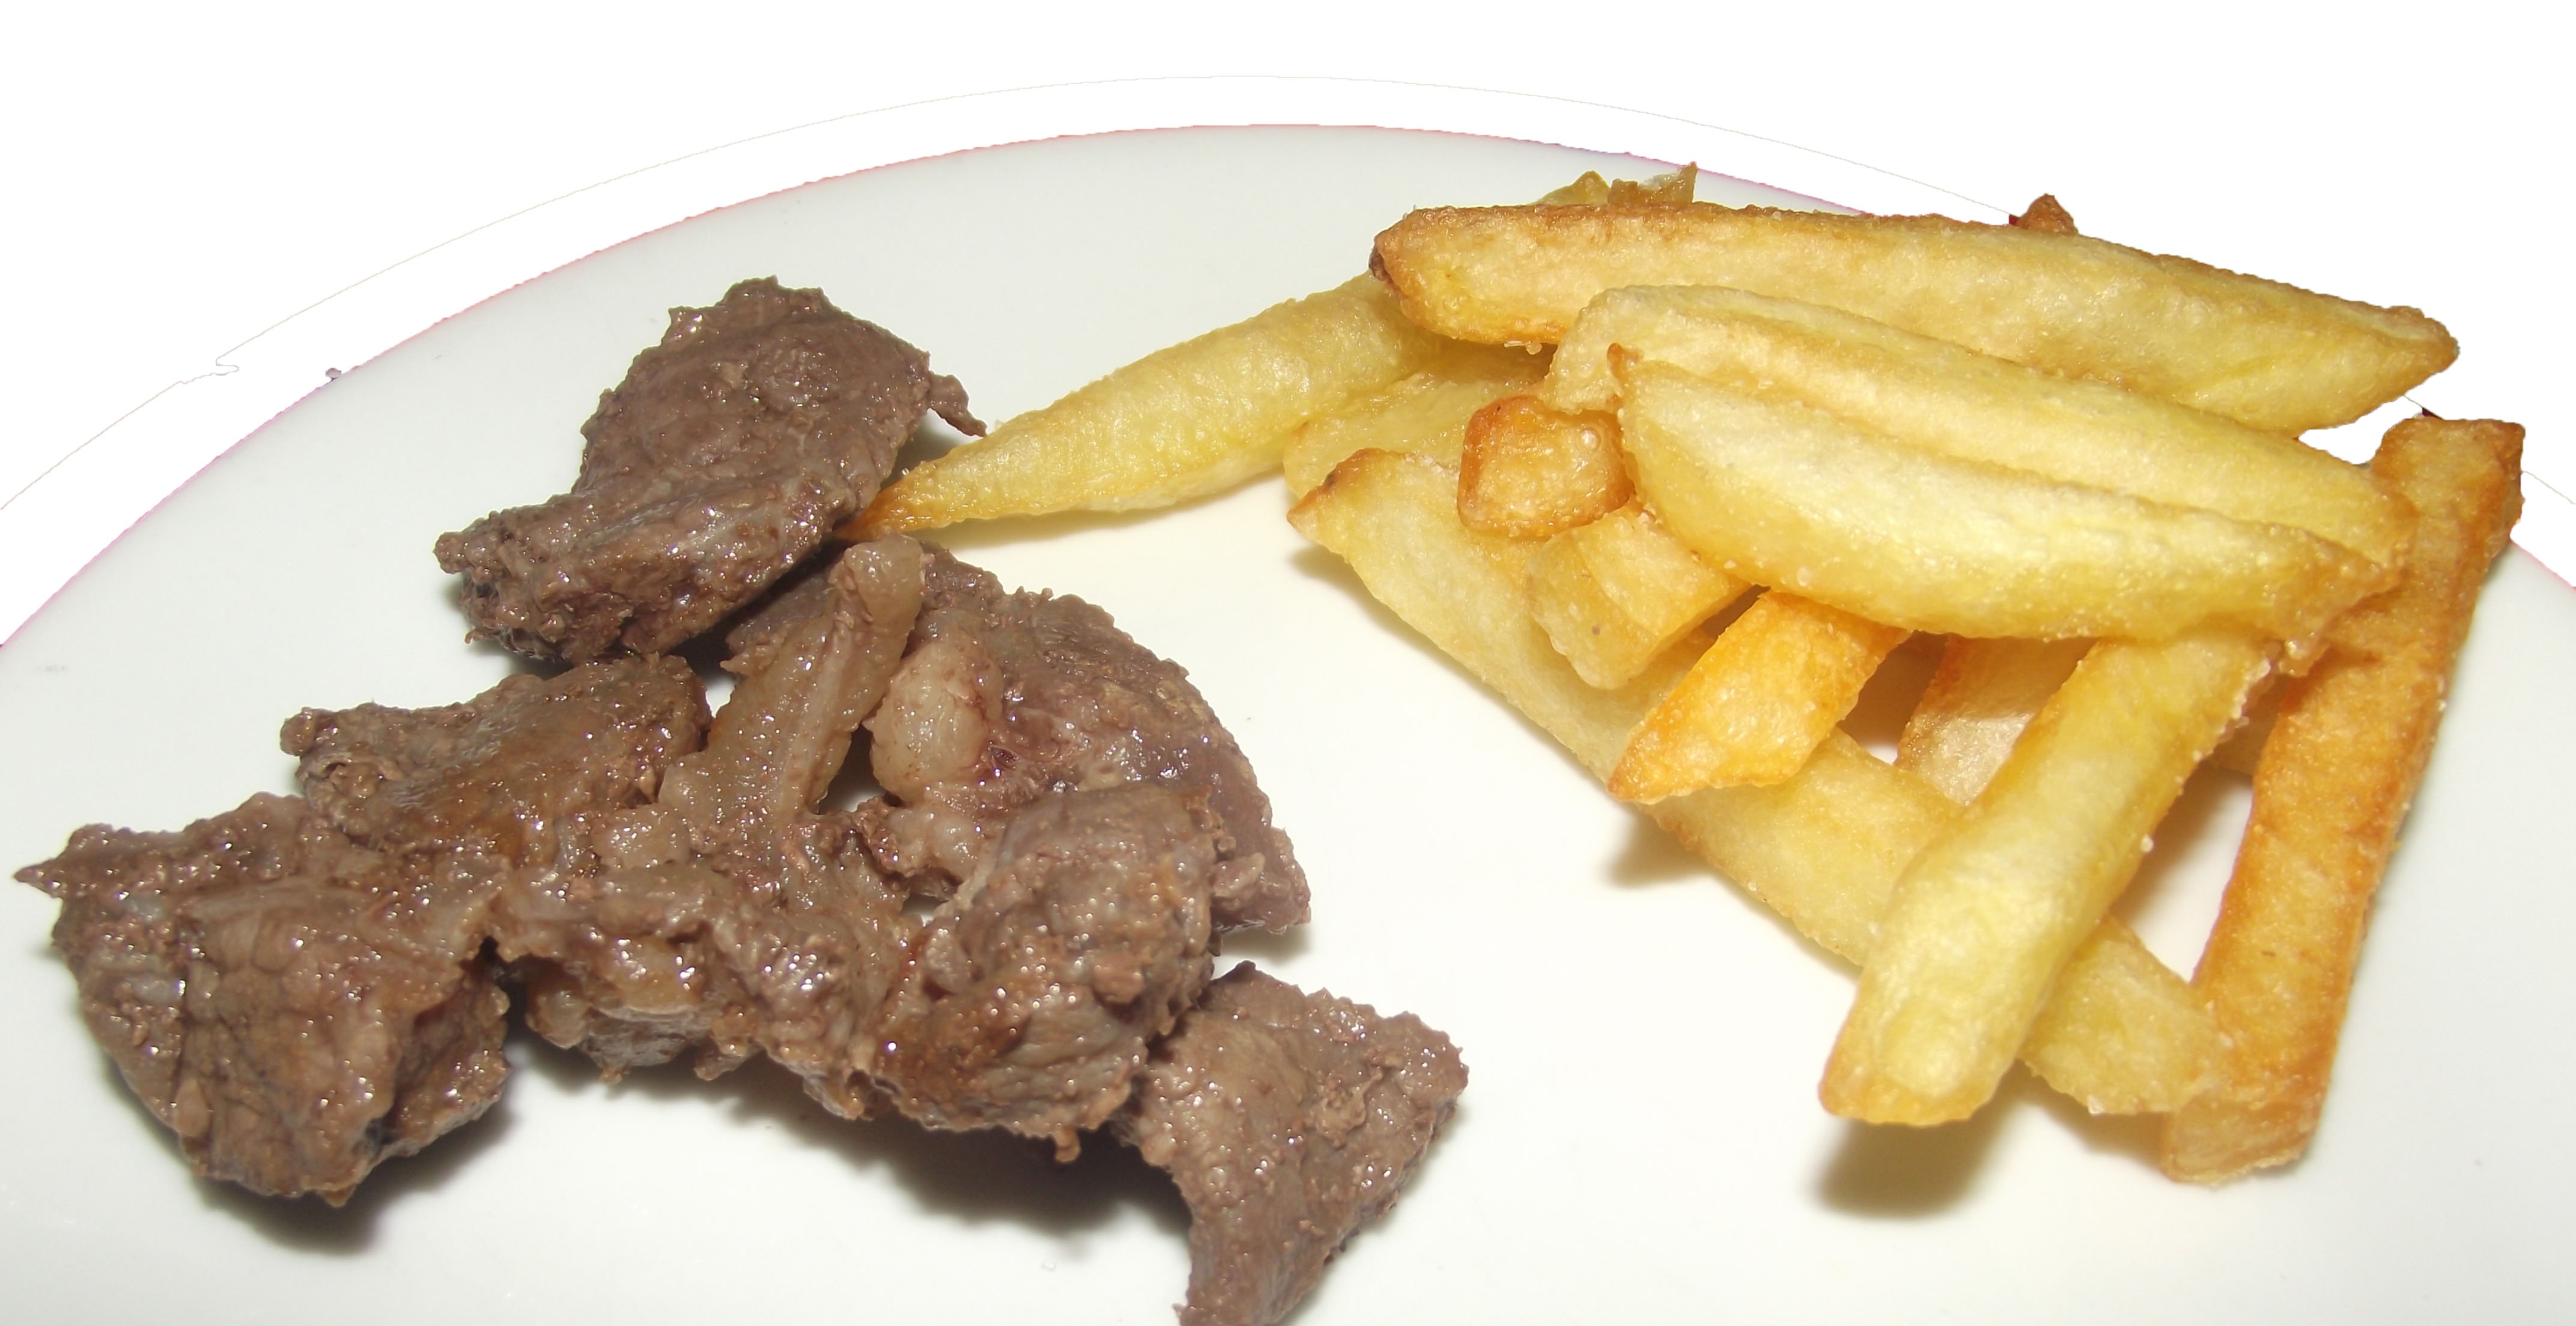
dish, food, fast food, meat, cuisine, steak, potato, stew, crisp, french fries, junk food, fried food, steak frites